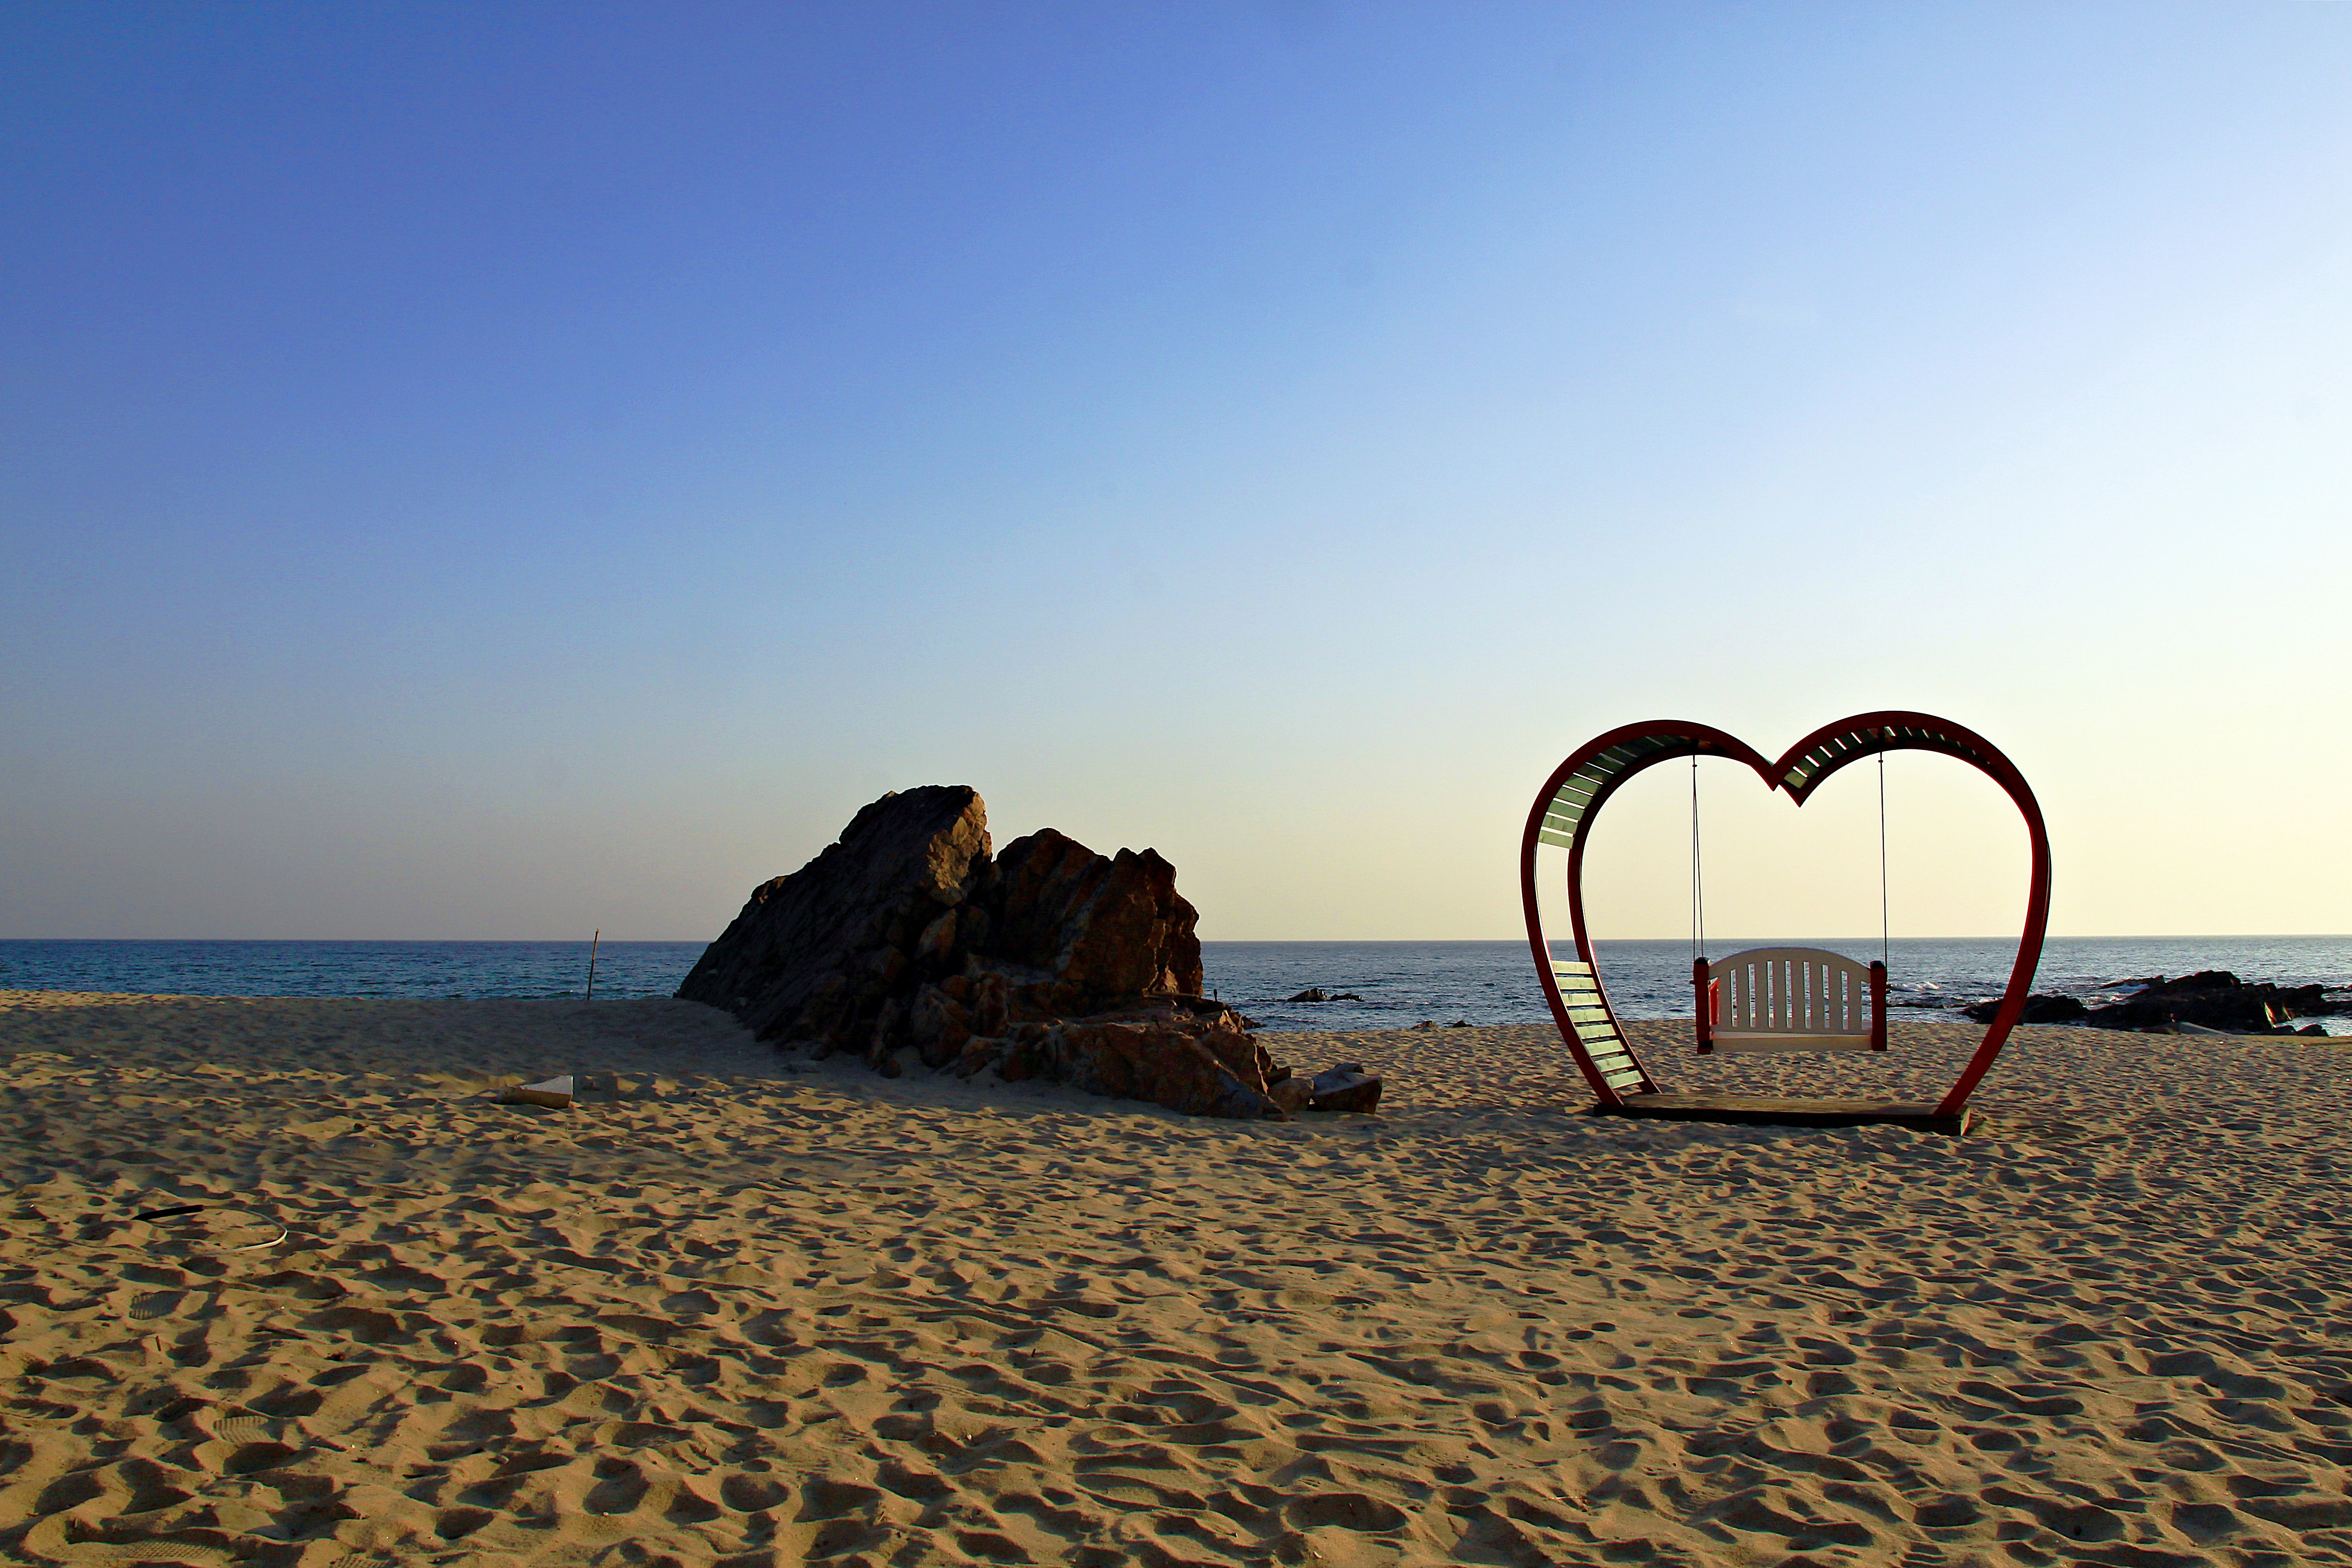
korea, ocean, sea, wave, beach, sky, sand, horizon, love, morning, summer, rock, cloud, calm, shore, vacation, fun, heart, coast, landscape, tourism